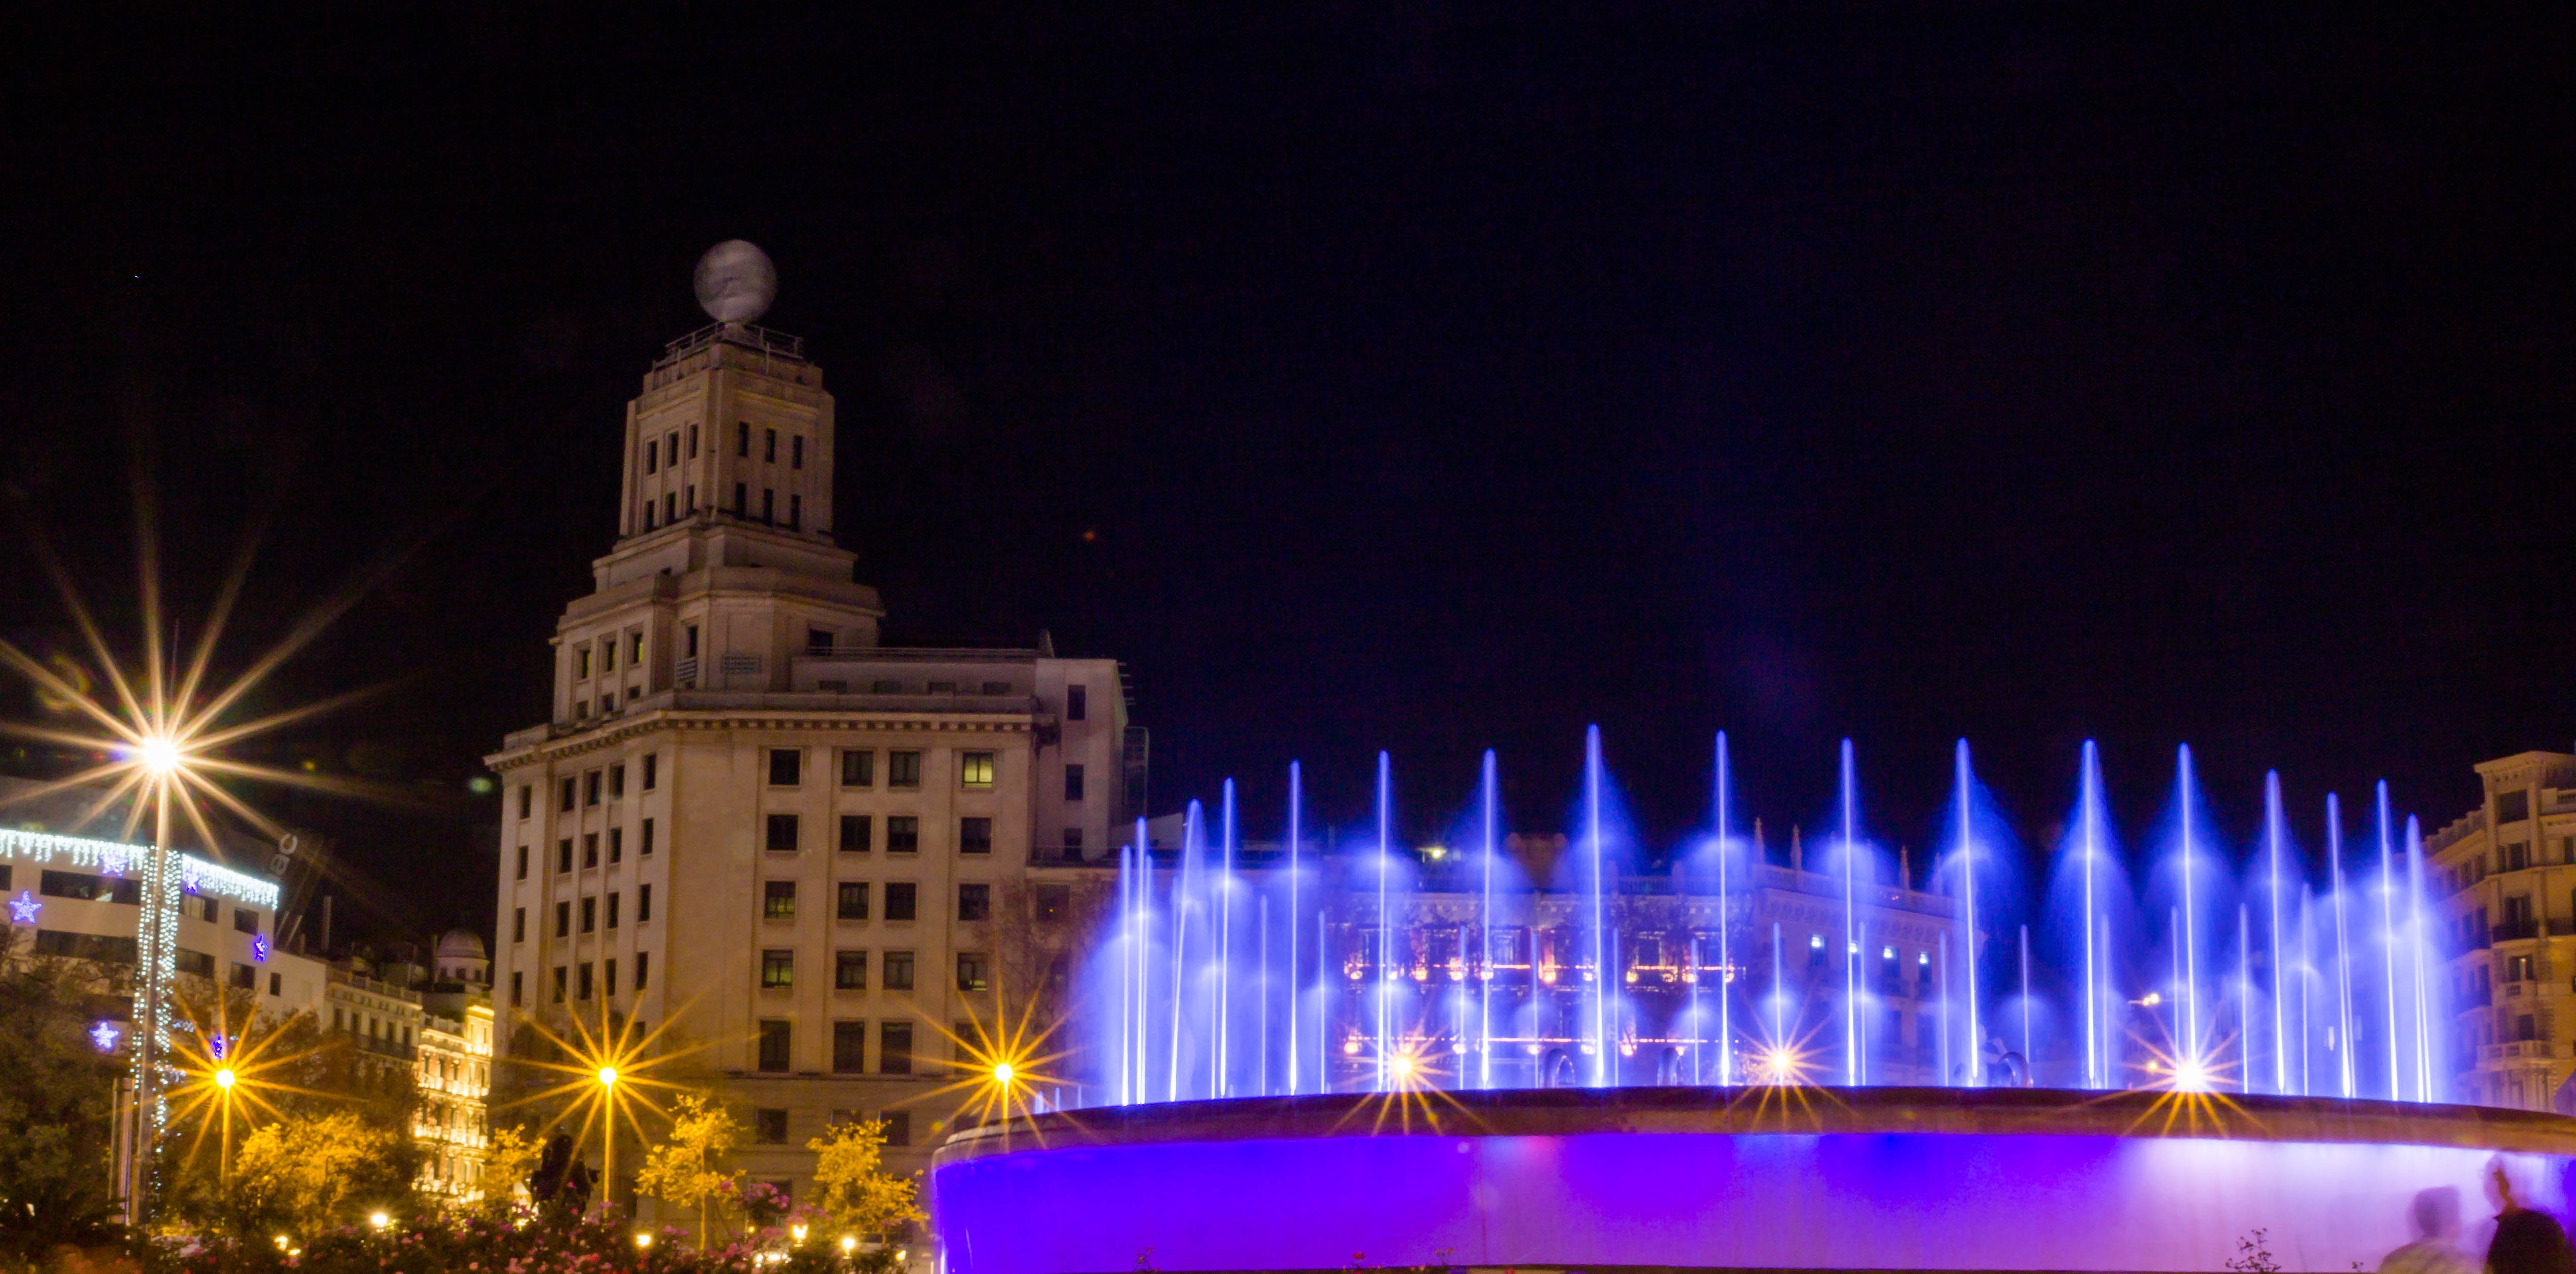
night, holiday, landmark, movement, barcelona, colors, catalonia, fountain, water feature, urban landscape, plaza espana, sources